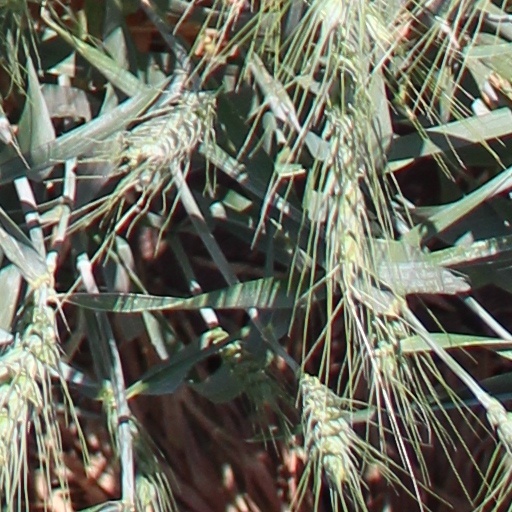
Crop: wheat